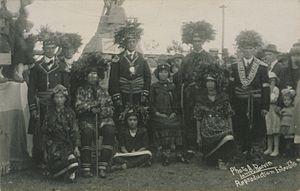
Chef et des Sous-chefs de la tribe Huronne de Lorette. Group portrait of Huron chiefs. Signed in the negative 'Photo A. Boivin Lorette. Reproduction interdite.'
Les Hurons-Wendats sont une première nation amérindienne de famille linguistique iroquoienne, présents dans le sud de l’Ontario, au Canada, à l'arrivée des Européens au XVIIᵉ siècle. Les orthographes Ouendat et ouendat/ouendate sont aussi utilisées.